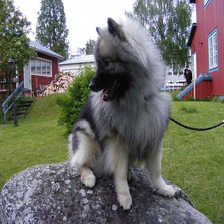
Species: dog
Breed: keeshond